Szabad Nép

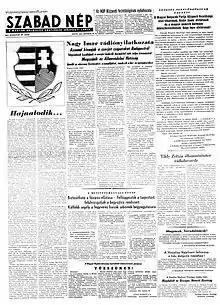
Last issue (Vol. XIV, No. 297, [29 October 1956])

During the events of the 1956 Hungarian uprising, the newspaper headquarters was taken over by the rebels and the newspaper started to publish pro-reform articles. Despite the actual defection to the side of the rebels, the newspaper was too strongly compromised by its previous support for the Rákosi leadership and was directly associated with it. From October 29, no new issues of "Szabad Nép" had been published. On November 2, the day after the formation of the Hungarian Socialist Workers' Party, publication of the newspaper was finally discontinued. In its place, a new newspaper, "Népszabadság", was launched.